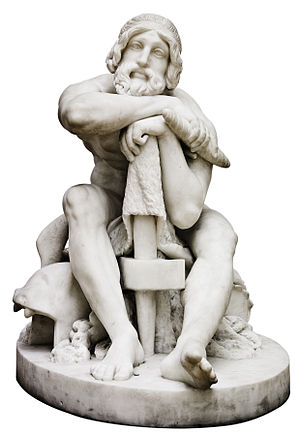
Hermann Ernst Freund / Erindring fra et bedre Sted
Thor, siddende, støttet til sin hammer, udført af Hermann Ernst Freund i perioden 1828-1829, Statens Museum for Kunst
Hermann Ernst Freund var billedhugger.